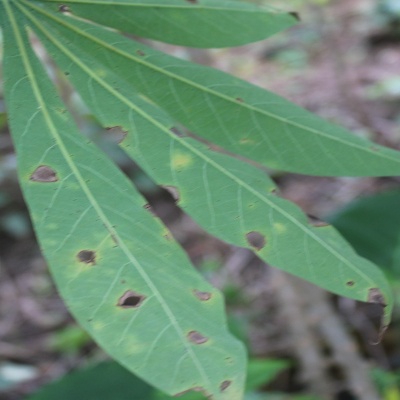
Crop: Cassava
Condition: brown spot